Charles Fenner

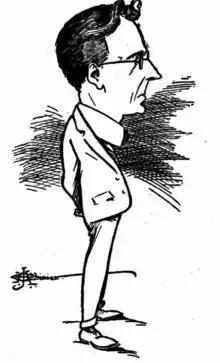
caricature by J. H. Chinner

Fenner was born in the town of Dunach, Victoria (near Ballarat), the fifth child of German-born Johannes Fenner and Mary Fenner, née Thomas, of Adelaide. After leaving school he embarked on an apprenticeship as compositor with the "Talbot Leader" a local newspaper.